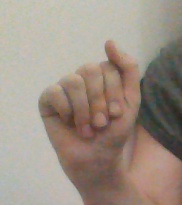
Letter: saad